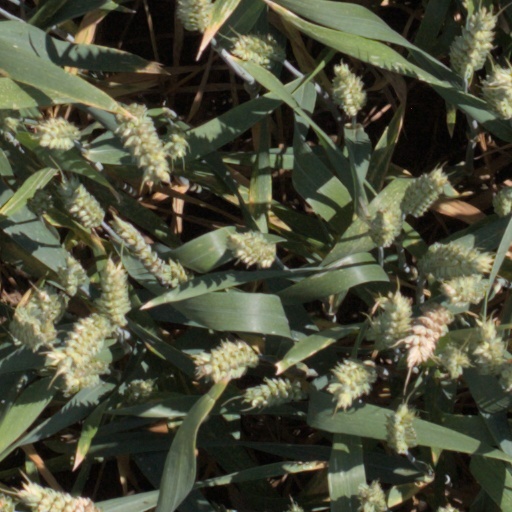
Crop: wheat